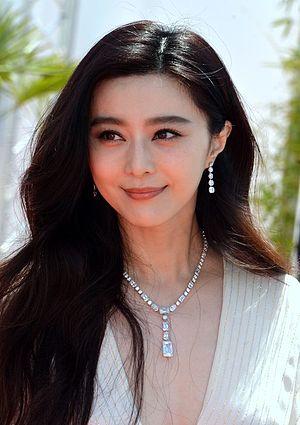
Fan bingbing au festival de Cannes
Fan Bingbing, née le 16 septembre 1981 à Qingdao dans la province du Shandong, est une actrice et chanteuse chinoise.
Le Festival international du film de Tokyo est un festival cinématographique qui a lieu tous les ans au mois d'octobre à Tōkyō. Il a été créé en 1985. Bien que ce festival soit reconnu par la FIAPF, il vise principalement des films qui ne sont pas présents dans les festivals généralistes.